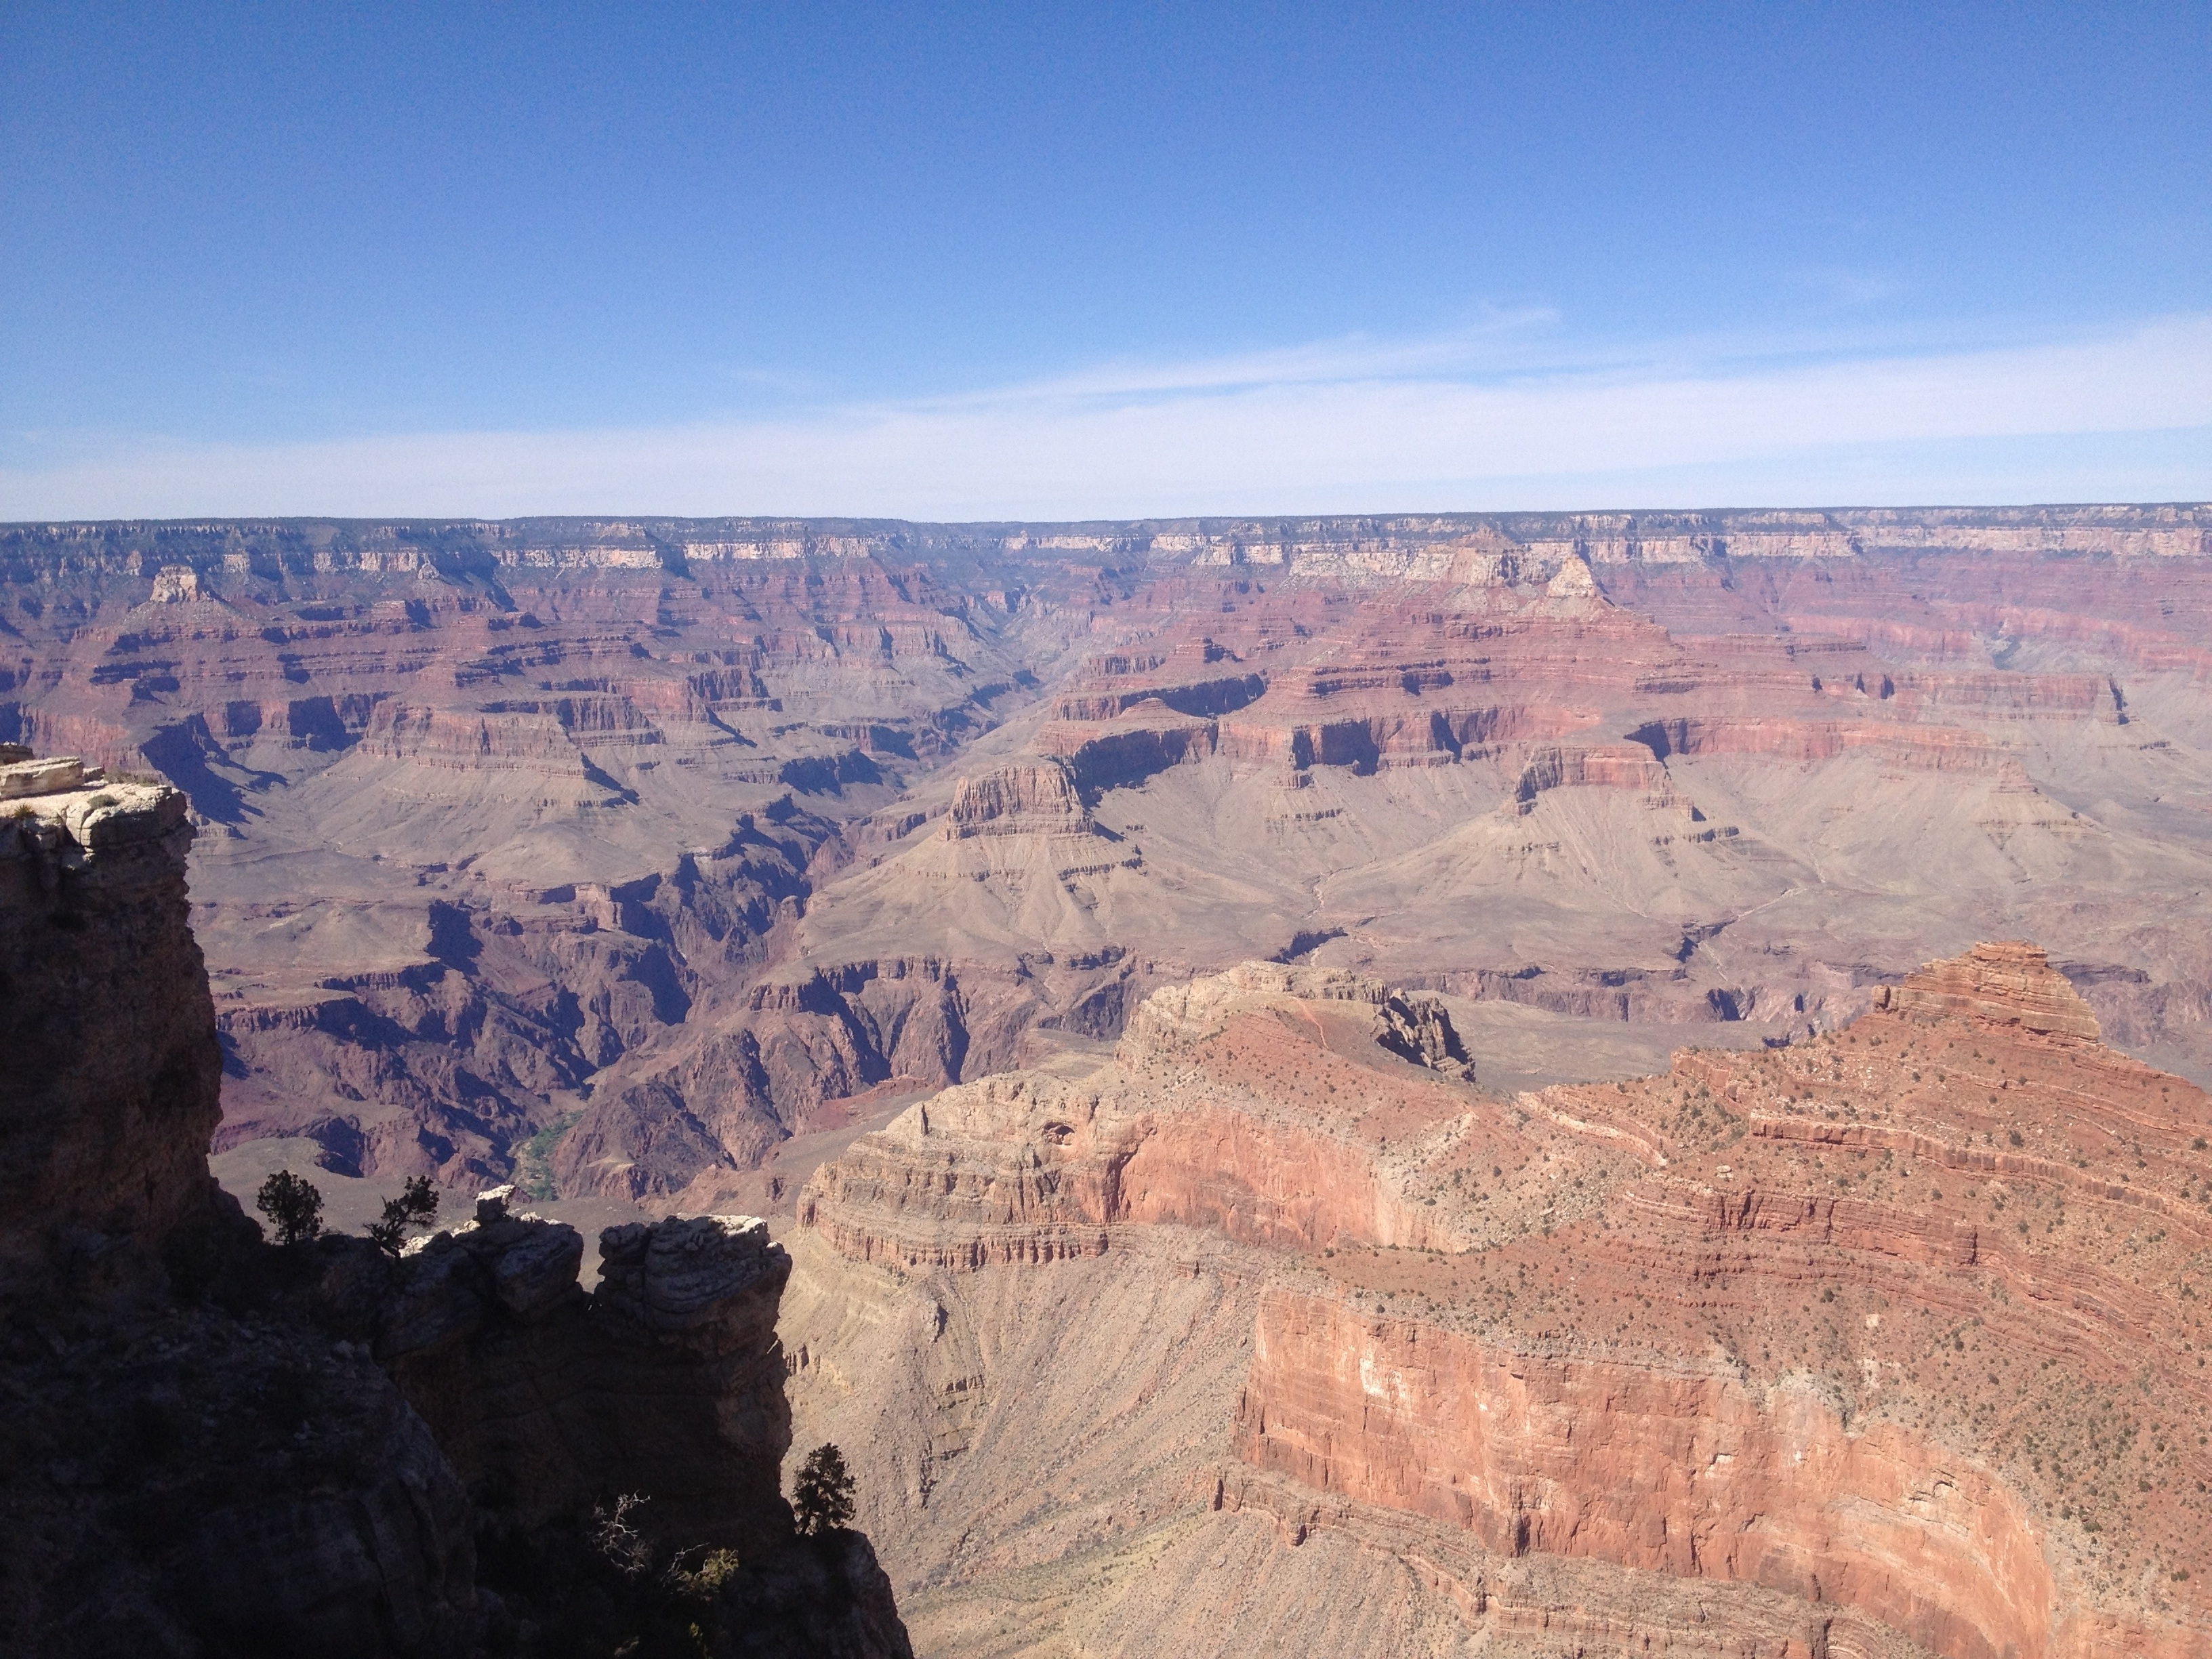
landscape, formation, usa, america, gorge, canyon, grand canyon, stones, geology, mountains, badlands, huge, wadi, landform, geographical feature